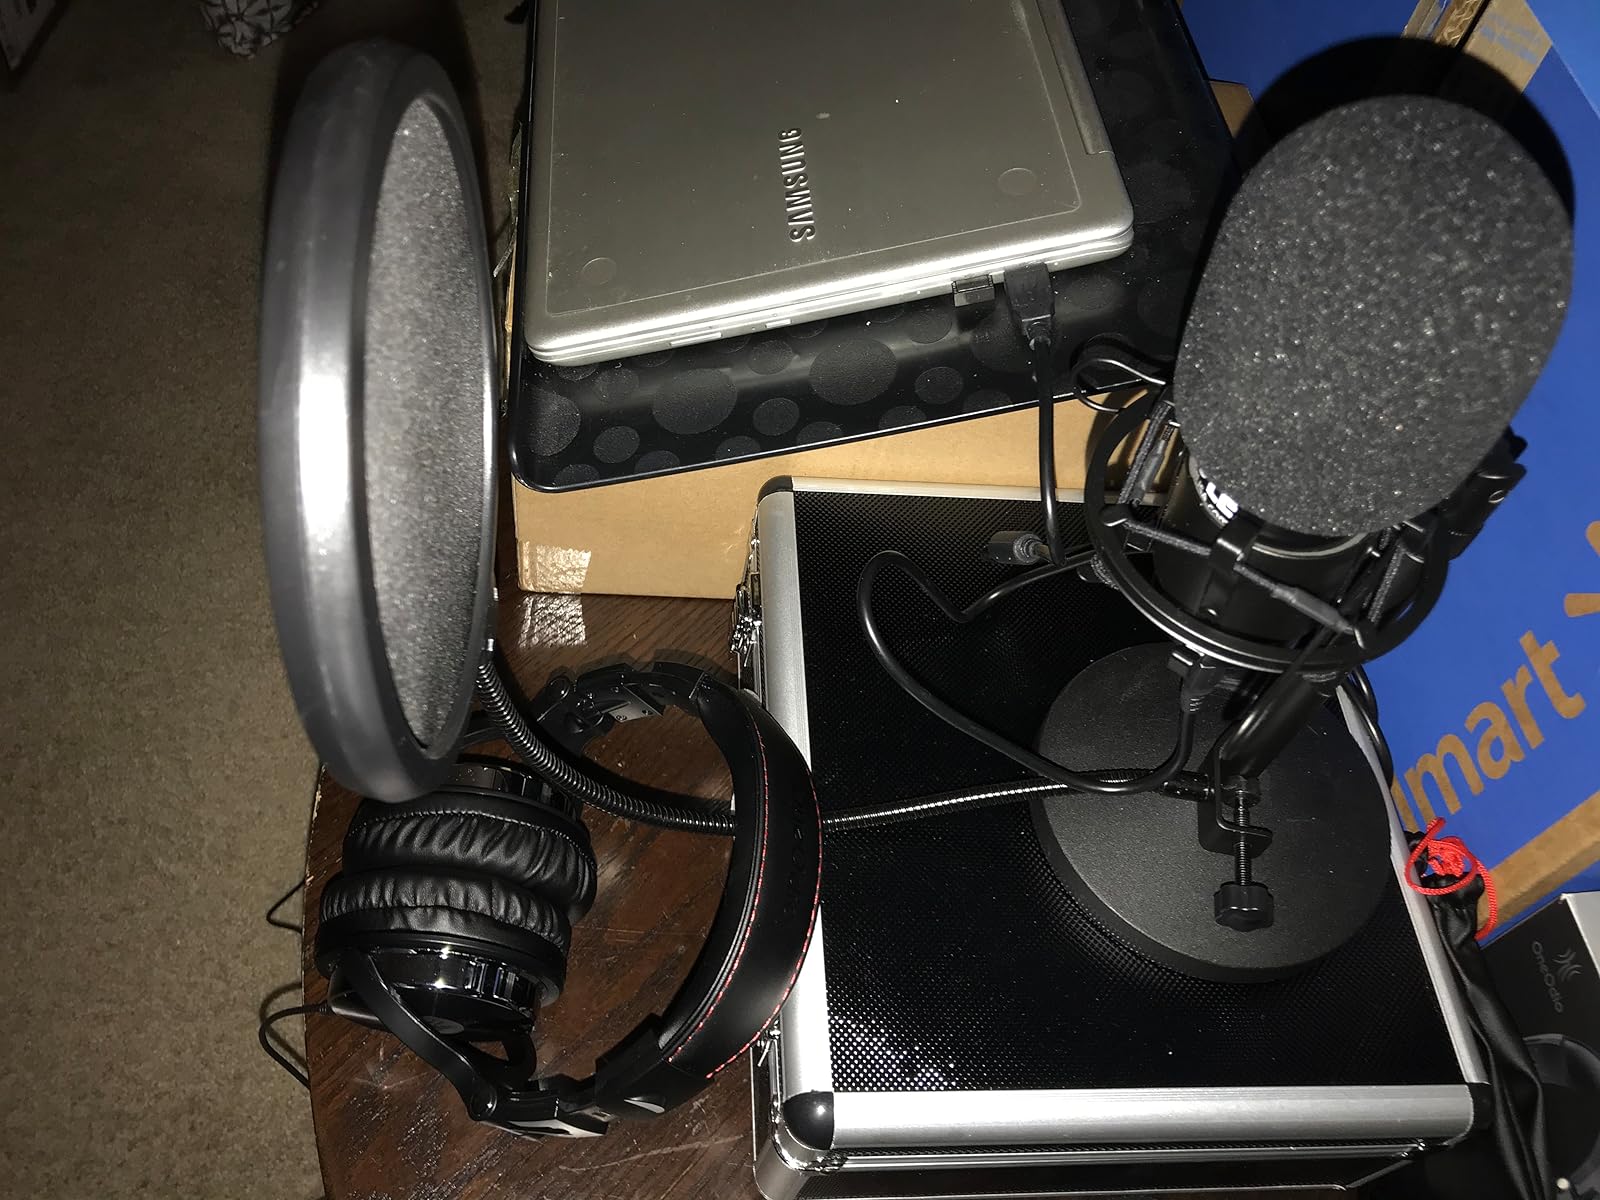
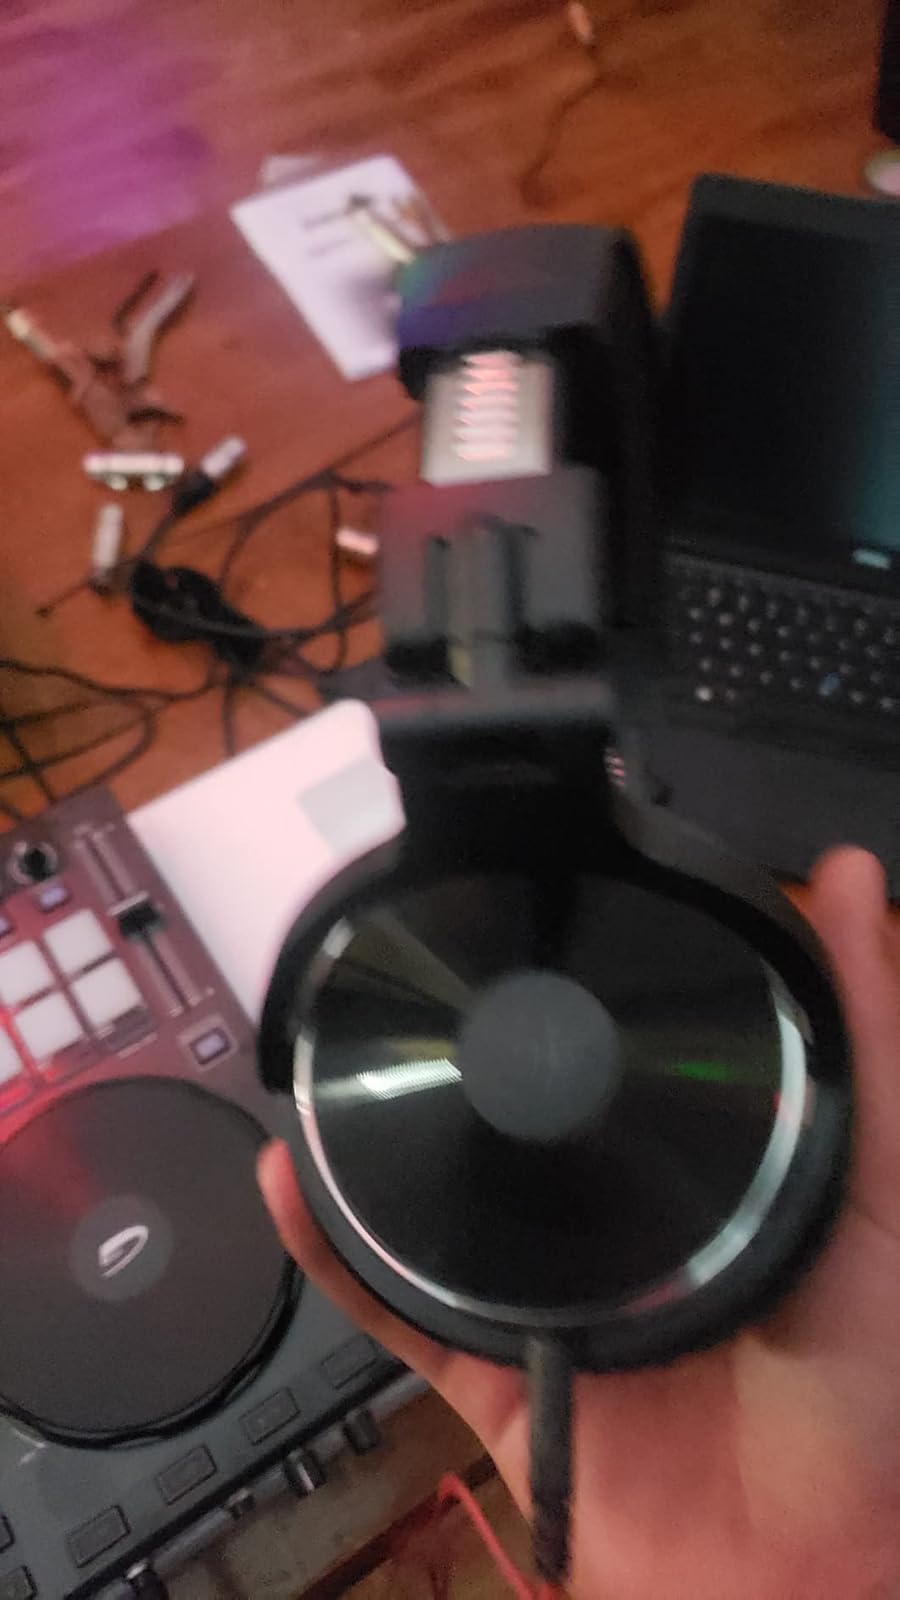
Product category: headphones
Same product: yes